Blurryface

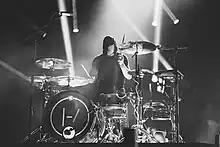
Drummer Josh Dun performing in his signature "Blurryface"-era outfit in 2016, specifically used during the Blurryface Tour and Emotional Roadshow World Tour.

Following the release of their third studio album "Vessel", the band toured extensively in support of the album worldwide. While on tour the band had a portable recording studio that allowed them to lay down ideas.